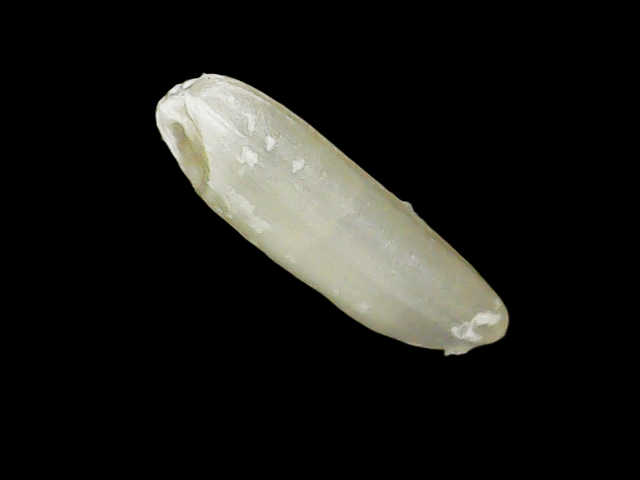
Rice variety: Binadhan7